Thanthondreeswarar Temple (Belur, Salem)

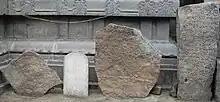
Belur Temple Scripts.

Brahmanda purana is one of the 18 puranas in Sanskrit and is written by the great saint, Vedha Vyasa. In 130th chapter of this purana, Sudamuni narrated the glory of Lord and this temple to his disciples and other saints.